Enschede Airport Twente

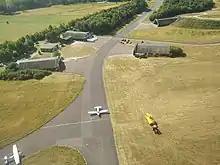
Former military aircraft shelters being used by the local flying club in 2018.

In June and July 2020, due to the COVID-19 pandemic economic downturn, six Lufthansa Boeing 747-400 aircraft arrived at Twente Airport for storage. In October 2020 Lufthansa decided to remove three of the aircraft for scrapping in California but it was discovered that, while local environmental regulations permitted the arrival of large aircraft it did not permit them to take off again. After negotiation a limited exemption from the regulation was agreed and Lufthansa planned to fly the aircraft out, over a period of time, with the last aircraft to leave before July 2021.